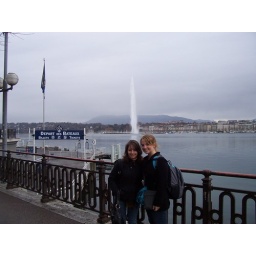
jen and i in front of the giant water spout and the mountains